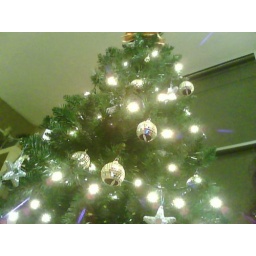
Pretty cliche but the only green thing right now is the christmas tree in our apartment. :P